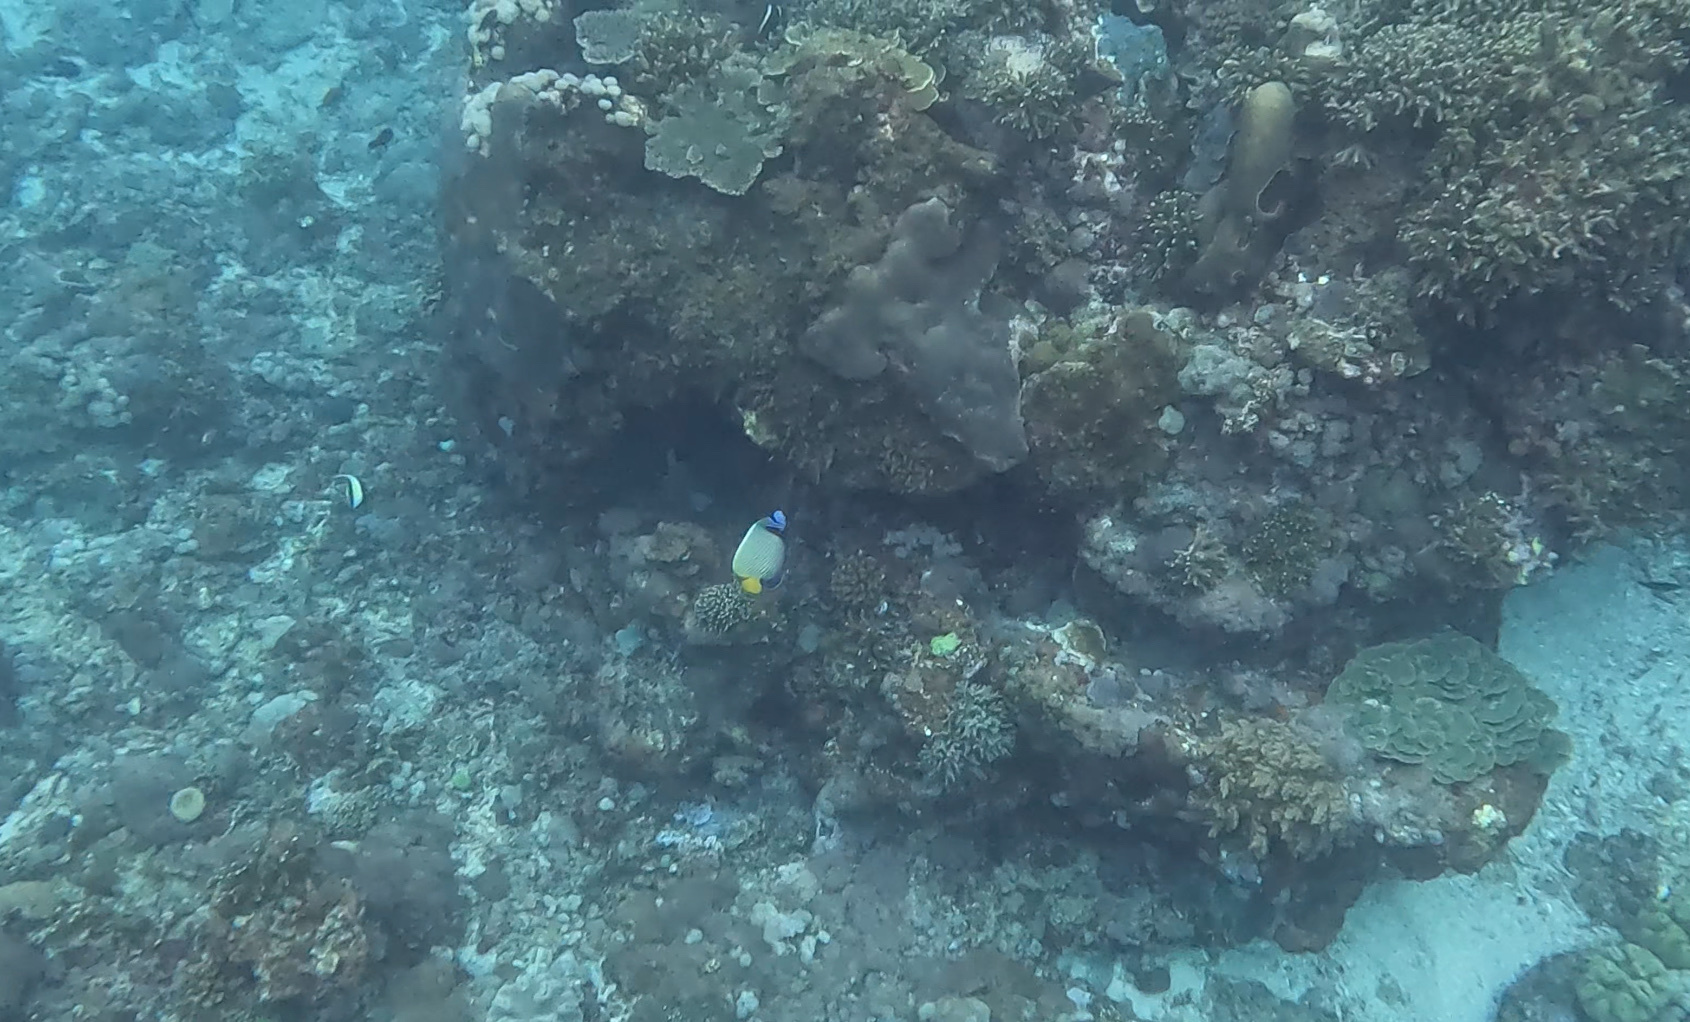
Pomacanthus imperator (Emperor Angelfish)